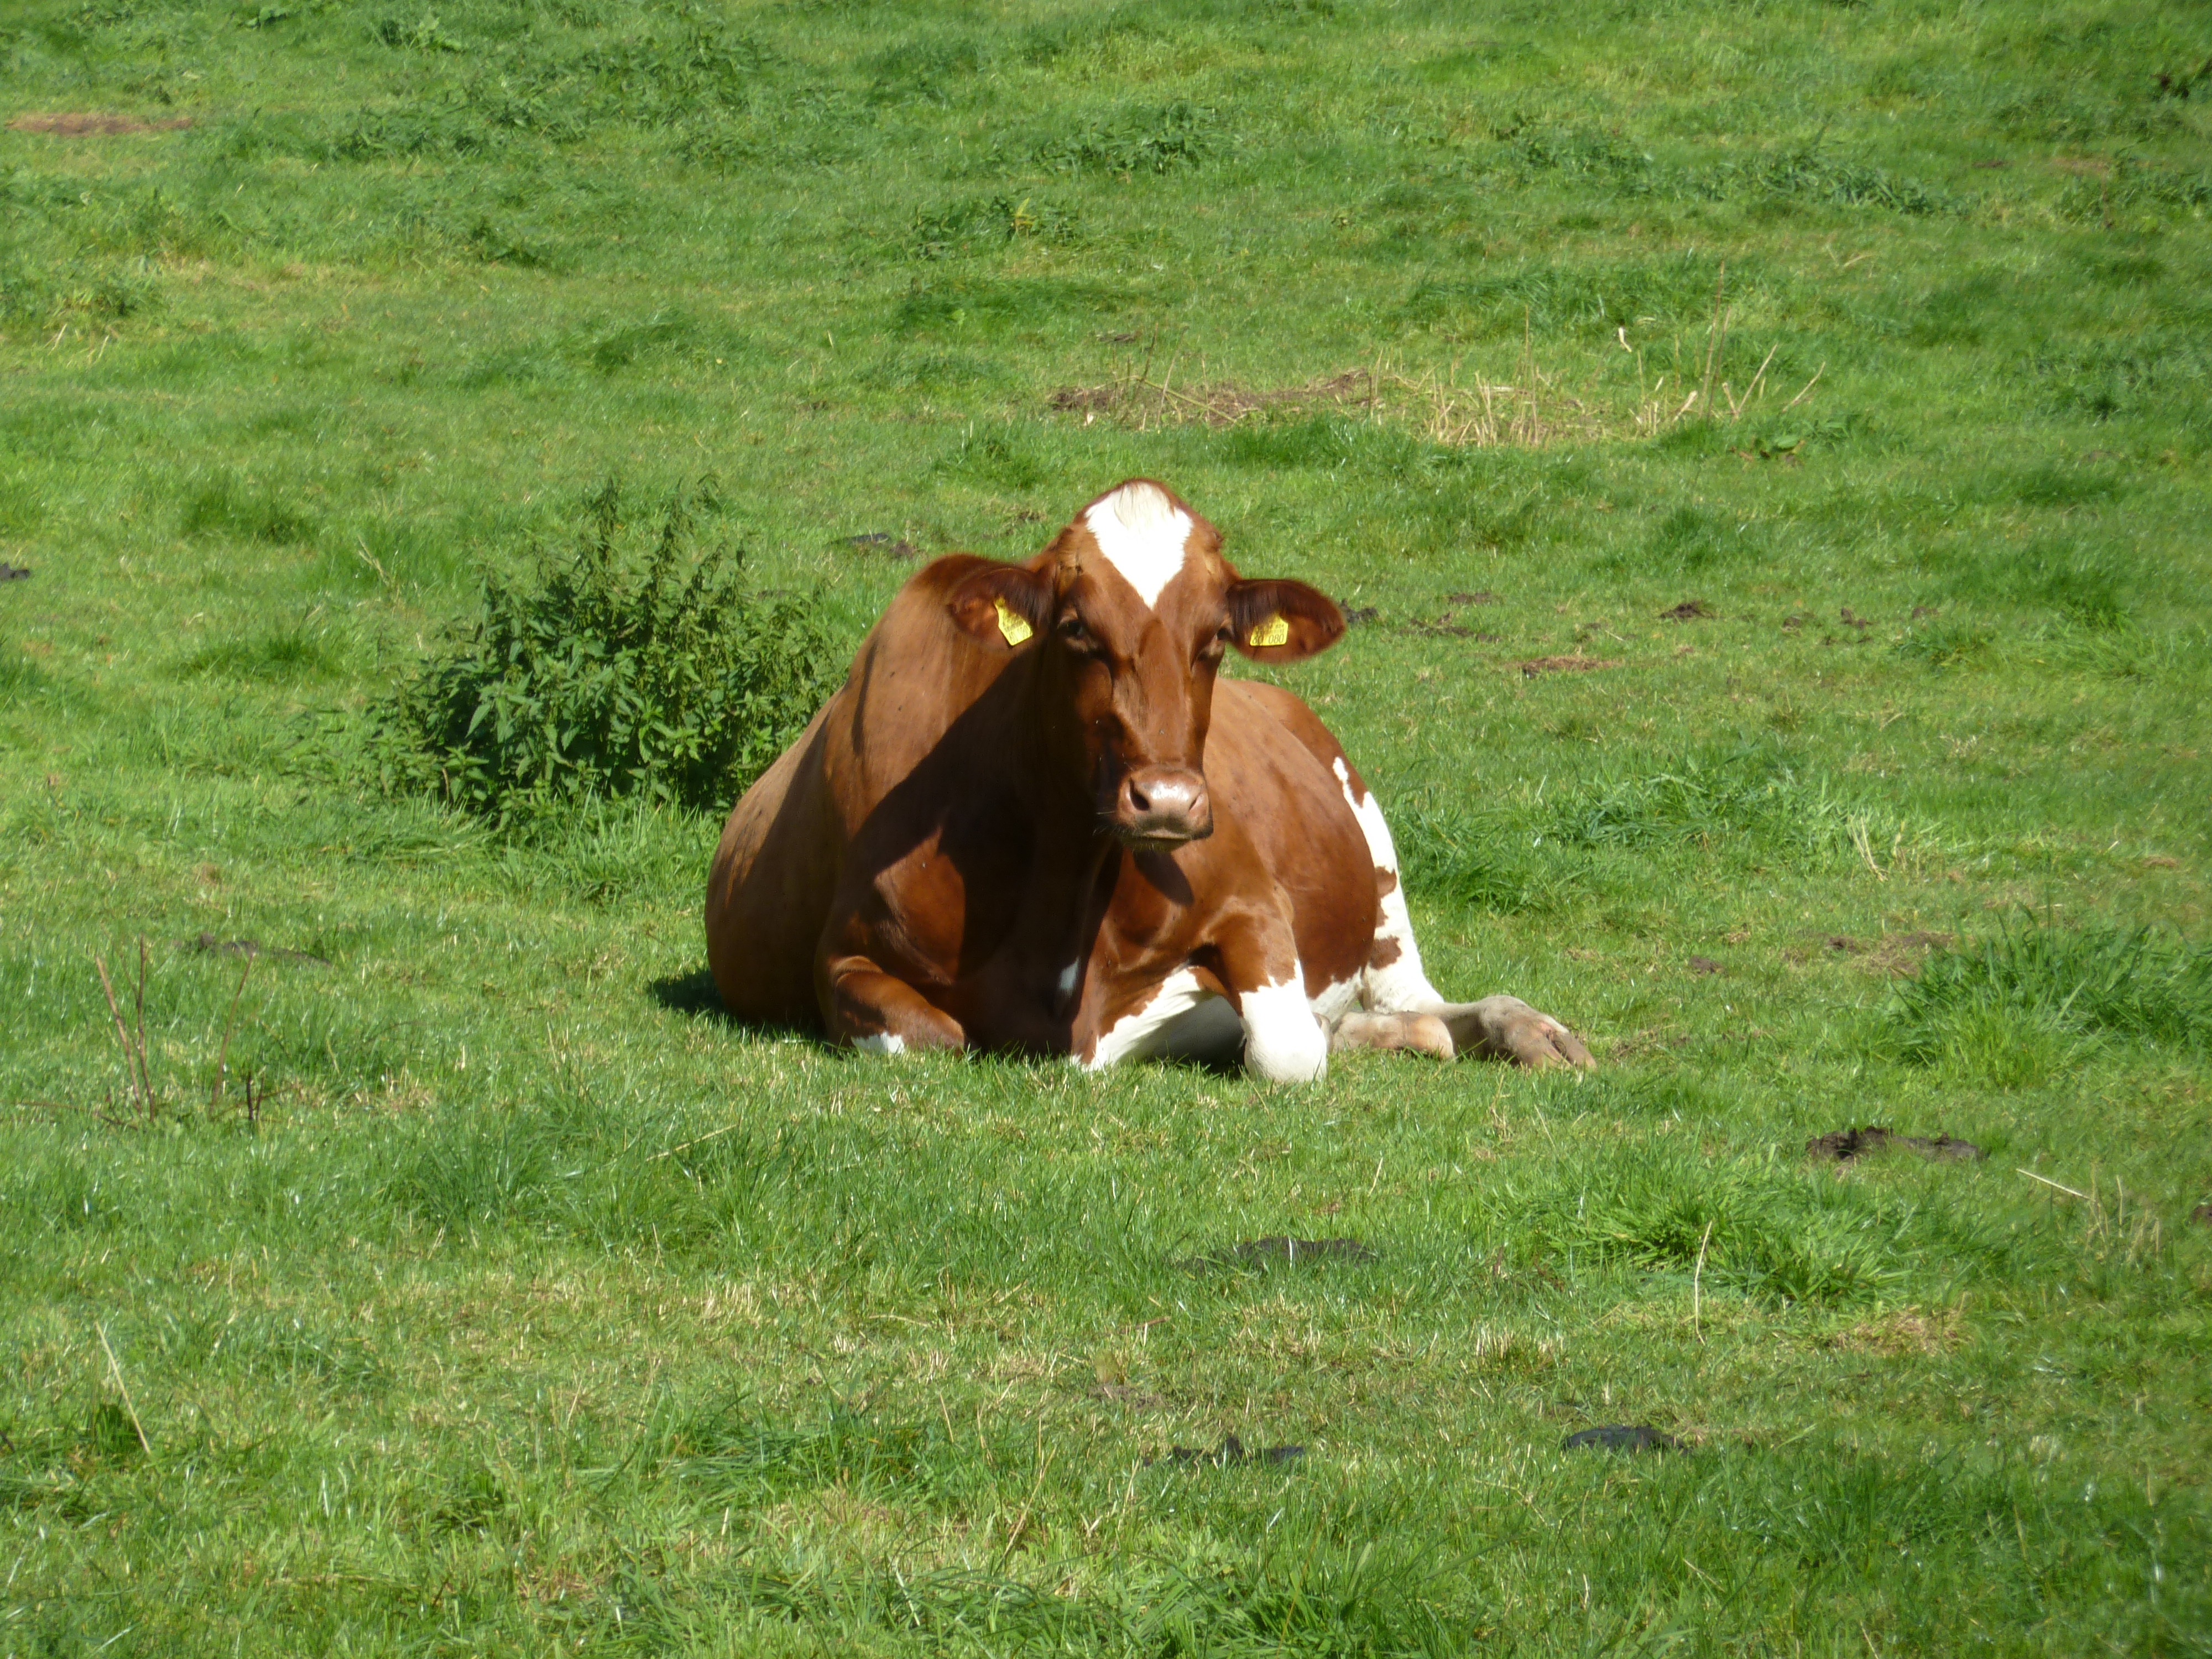
grass, field, farm, meadow, animal, cow, cattle, pasture, grazing, livestock, mammal, agriculture, beef, grassland, vertebrate, mare, concerns, milk cow, animal husbandry, chew the cud, happy cows, cattle farming, dairy cow, cattle like mammal